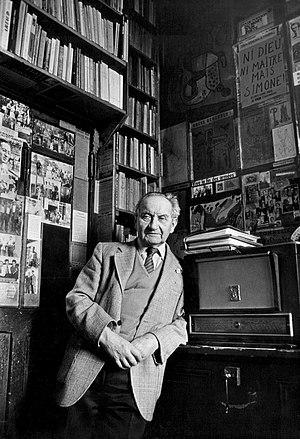
Pierre Boujut dans son bureau en 1983. Aux murs, photos, affiches, dessins, poèmes. Jarnac, Charente, France..
Pierre Boujut, né en 1913 et mort en 1992 à Jarnac, en Charente, est un écrivain et poète français. Tonnelier puis marchand de fer de son état, pacifiste et libertaire, il vient à l'écriture vers sa vingtième année et lance successivement, à partir de 1933, trois revues, dont La Tour de Feu, créée en 1946. Il s’y exprime, en compagnie d'autres poètes, aussi bien sur le plan littéraire que sur le plan politique, mêlant l'un et l'autre avec enthousiasme, notamment lors de la désertion de son fils au cours de la guerre d'Algérie. Grâce à la poésie, Pierre Boujut entretient, depuis son bureau jarnacais, des relations épistolaires avec de grands écrivains de l’époque. Son mode de vie, très paisible, ne varie pas pour autant et, à l'écart du monde officiel, il poursuit la publication de La Tour de Feu jusqu’en 1981.